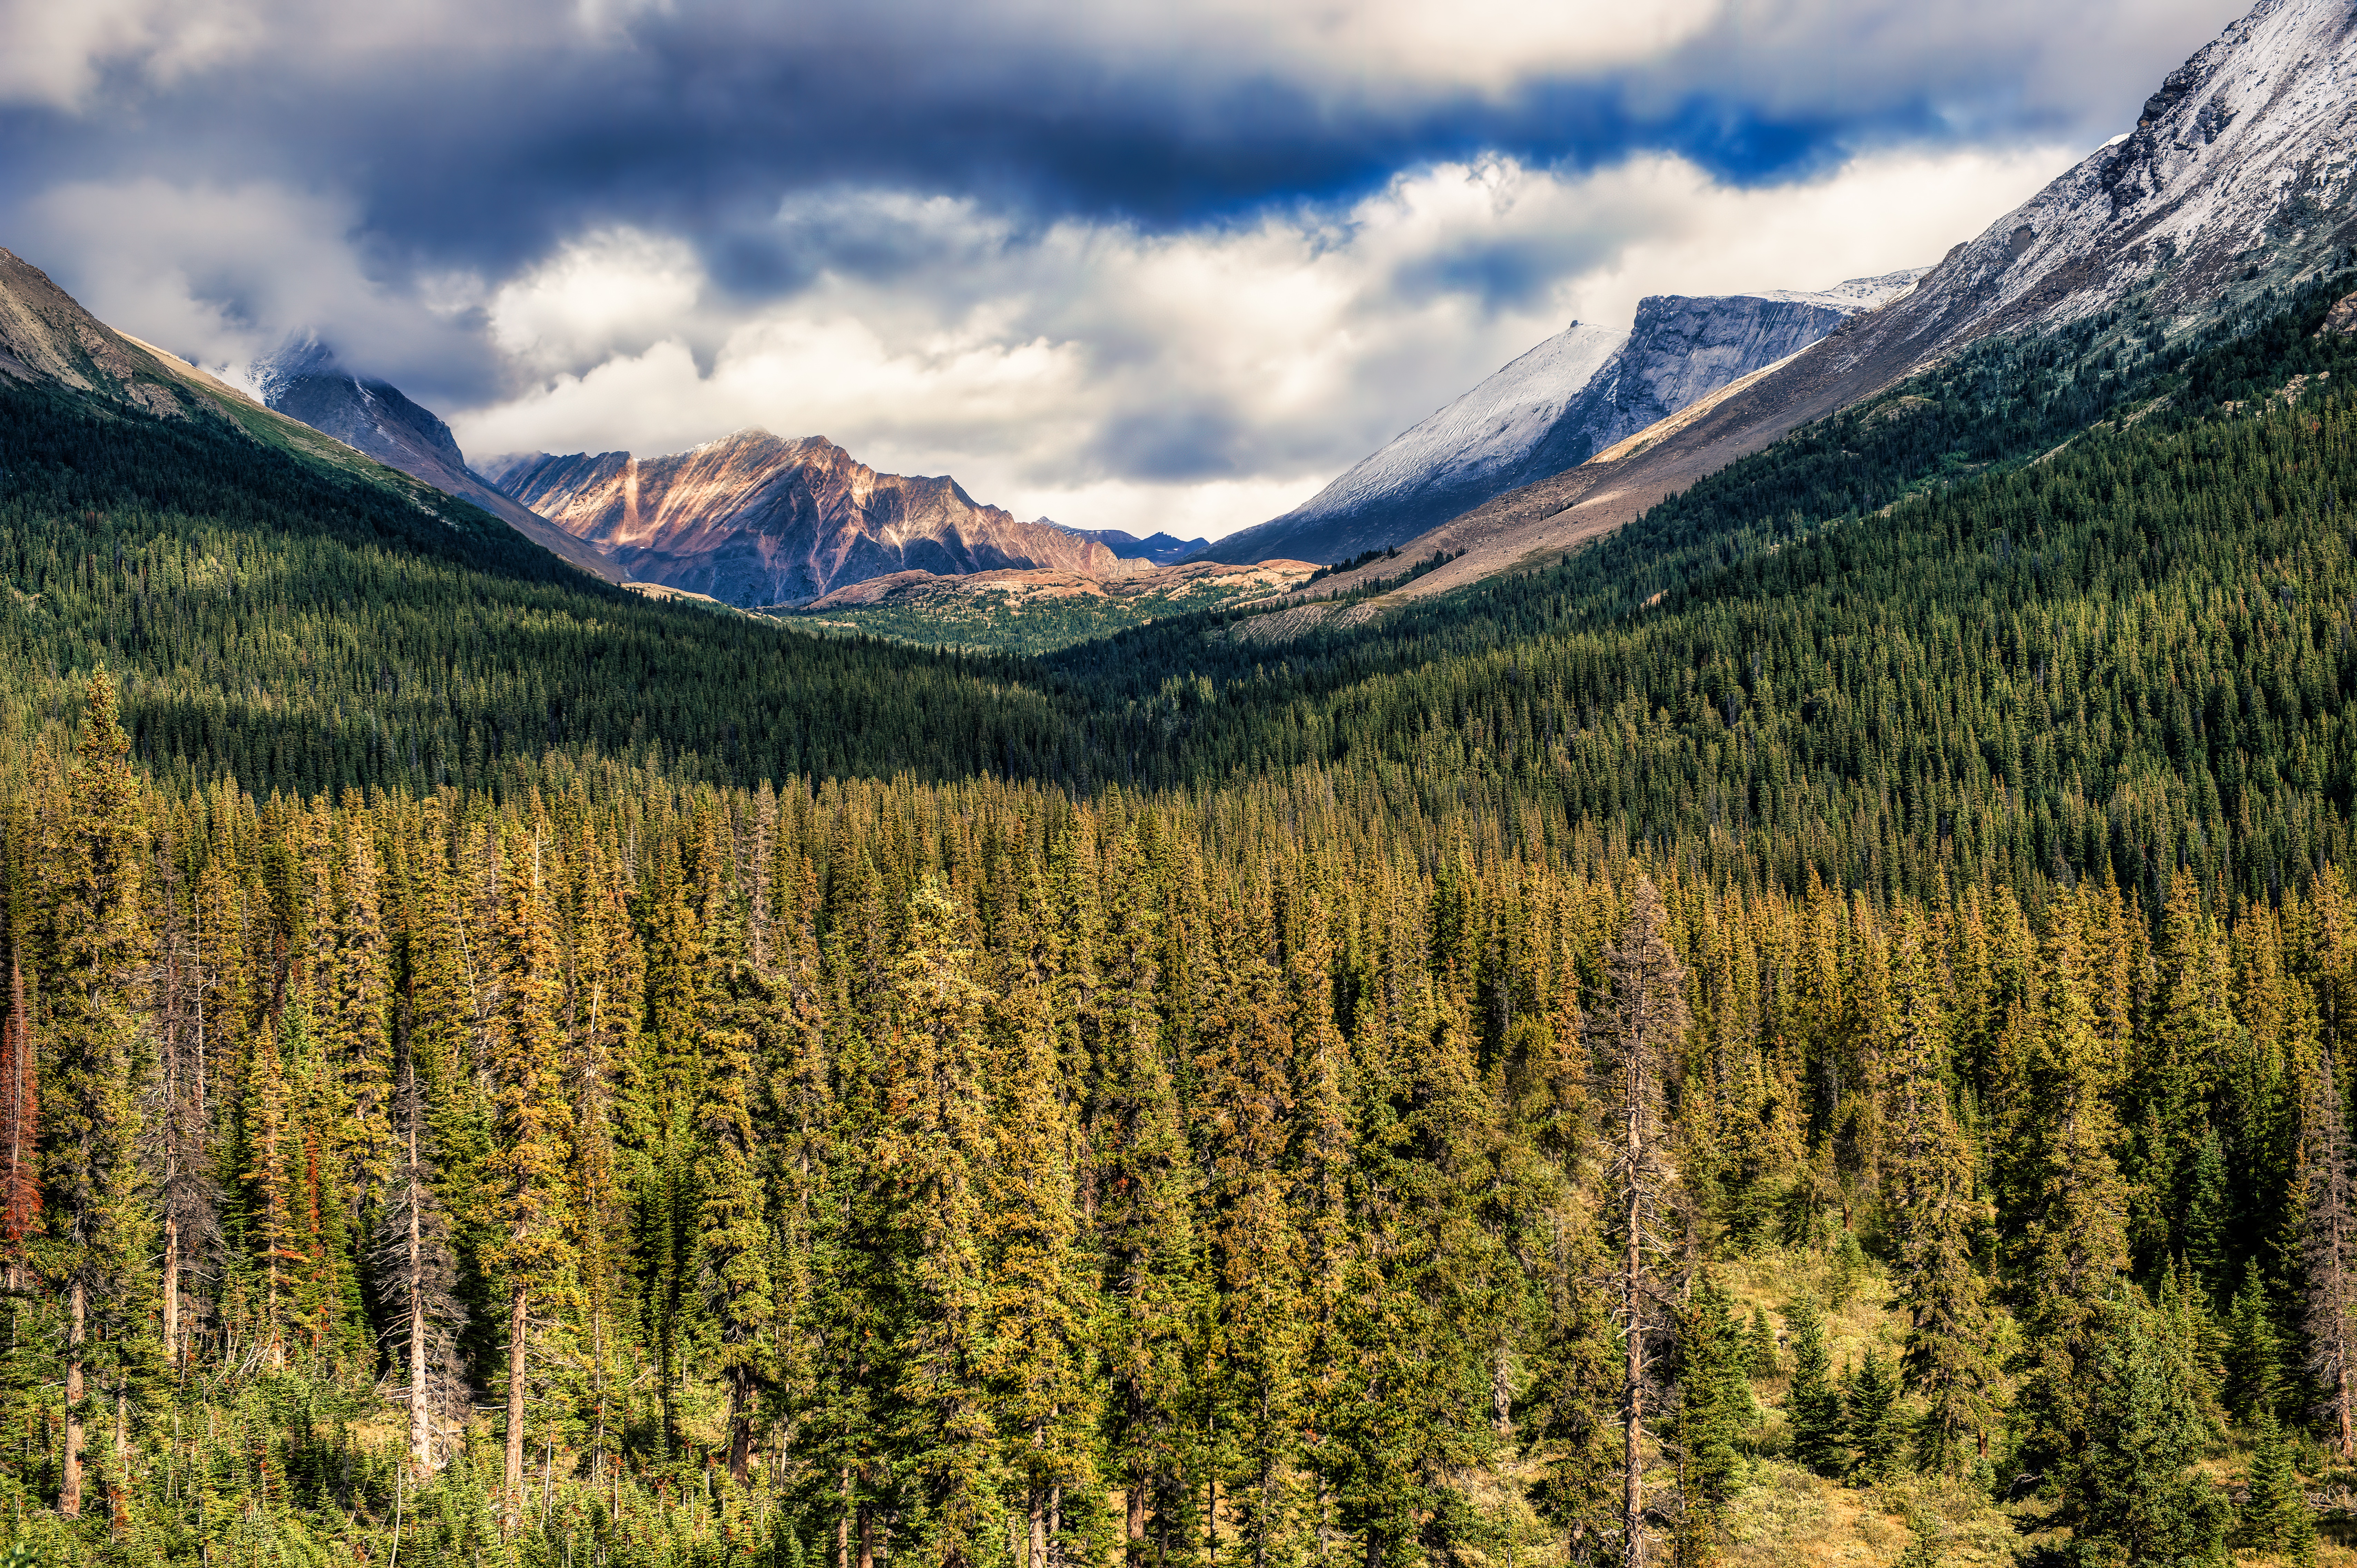
natural, cloud, sky, plant, mountain, natural landscape, larch, highland, grass, evergreen, tree, slope, terrain, landscape, grassland, mountain range, meadow, cumulus, road, forest, valley, hill, spruce fir forest, massif, prairie, wildlife, temperate broadleaf and mixed forest, conifer, plateau, pasture, fell, ridge, hill station, summit, wildflower, rock, tropical and subtropical coniferous forests, temperate coniferous forest, Northern hardwood forest, woodland, tundra, chaparral, fir, pine, spruce, pine family, valdivian temperate rain forest, autumn, mountain pass, shrubland, moraine